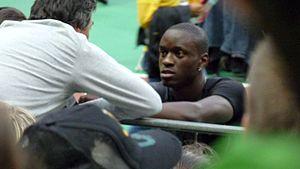
Teddy Tamgho est un athlète français, spécialiste du triple saut.